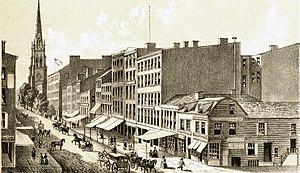
Broadway est un des principaux axes nord-sud de l'arrondissement de Manhattan, le quartier central de la ville de New York. C'est le seul axe qui s'étend du sud au nord de l'île et la seule avenue de Manhattan qui traverse l'île en diagonale et ne respecte donc pas le plan de quadrillage qui a été établi en 1881. De ce fait, elle a conduit à la construction de curiosités architecturales comme le Flatiron Building.